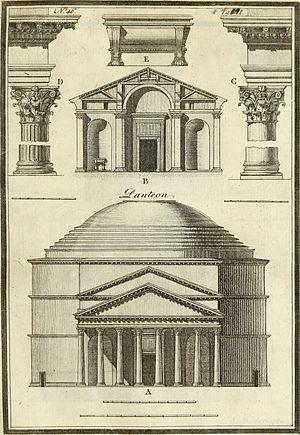
Giuseppe Antonio Guattani, né le 18 septembre 1748 à Rome où il est mort le 29 décembre 1830, est un archéologue, écrivain et professeur d’histoire et de mythologie italien.